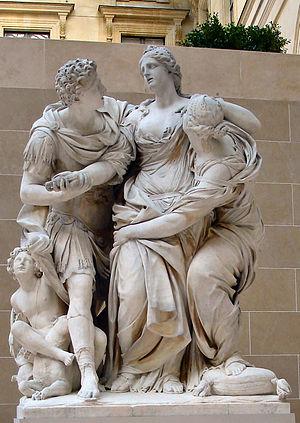
Marbre, H.
Arria est une dame de la Rome antique, épouse de Caecina Paetus et célèbre par son courage.
Caecina Paetus était un personnage de la Rome antique condamné à mort pour avoir participé à une rébellion contre l'empereur Claude. Comme il hésitait à se tuer, son épouse Arria, lui arracha le couteau et s'en poignarda elle-même avant de le lui rendre en disant : « Non dolet, Paete ! »
Jean-Baptiste Théodon, né le 26 septembre 1645 à Vendrest et mort le 19 janvier 1713 à Paris, est un sculpteur français.